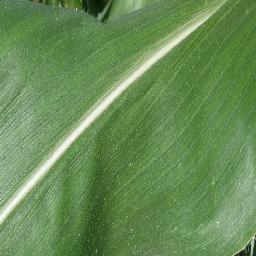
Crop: corn
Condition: (maize)_healthy